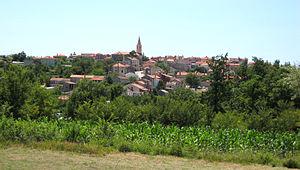
Brtonigla est un village et une municipalité située en Istrie, dans le comitat d'Istrie, en Croatie. Au recensement de 2001, la municipalité comptait 1 579 habitants, dont 45,85 % de Croates et 37,37 % d'Italiens ; le village seul comptait 583 habitants.